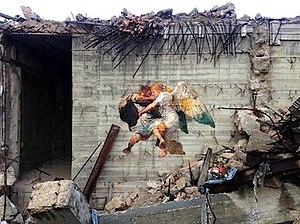
Outings, par Julien de Casabianca.
Julien de Casabianca-Caumer, né le 8 août 1970, est artiste visuel, street artiste, photographe et auteur-réalisateur français. Il fut journaliste sous le nom de Julien Caumer dans les années 1990.